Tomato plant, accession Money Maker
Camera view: tilt-top (135 deg); turntable rotation: 150 degrees
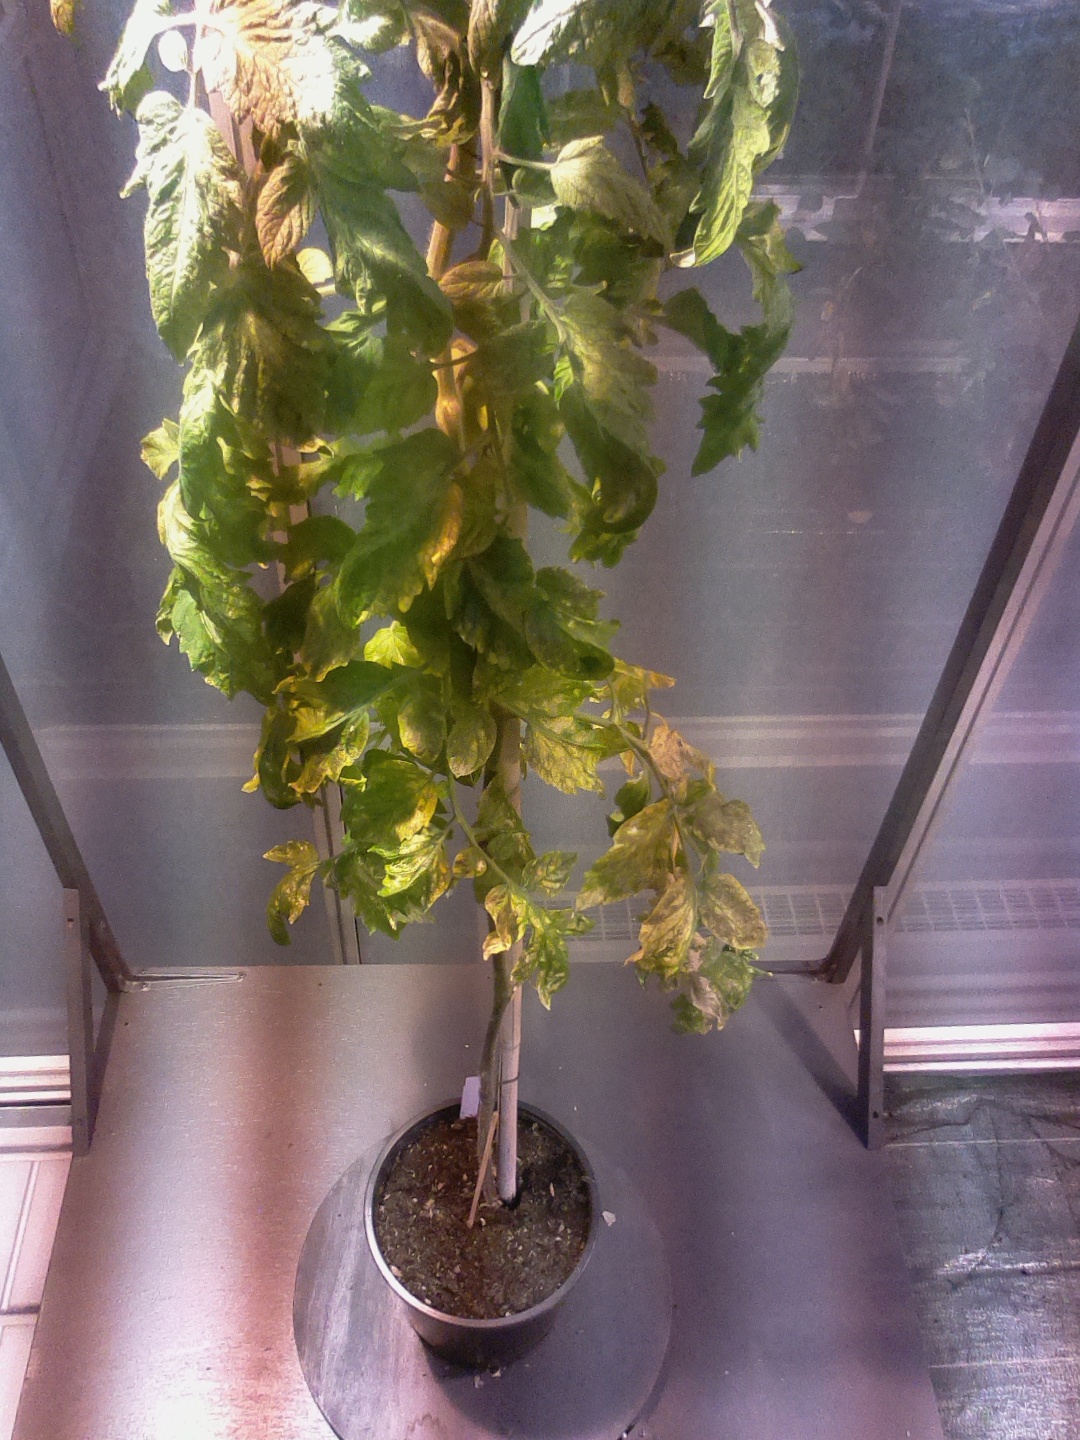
BBCH growth stage 78: 80% -90% of final fruit size